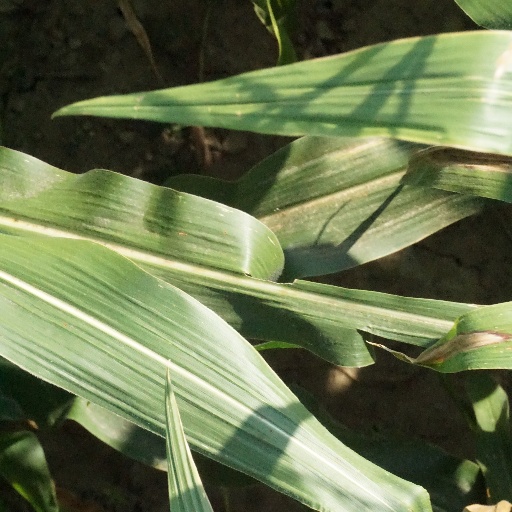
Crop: maize; corn